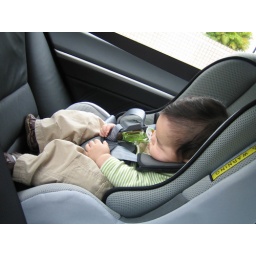
poor little guy slumped asleep in the car seat